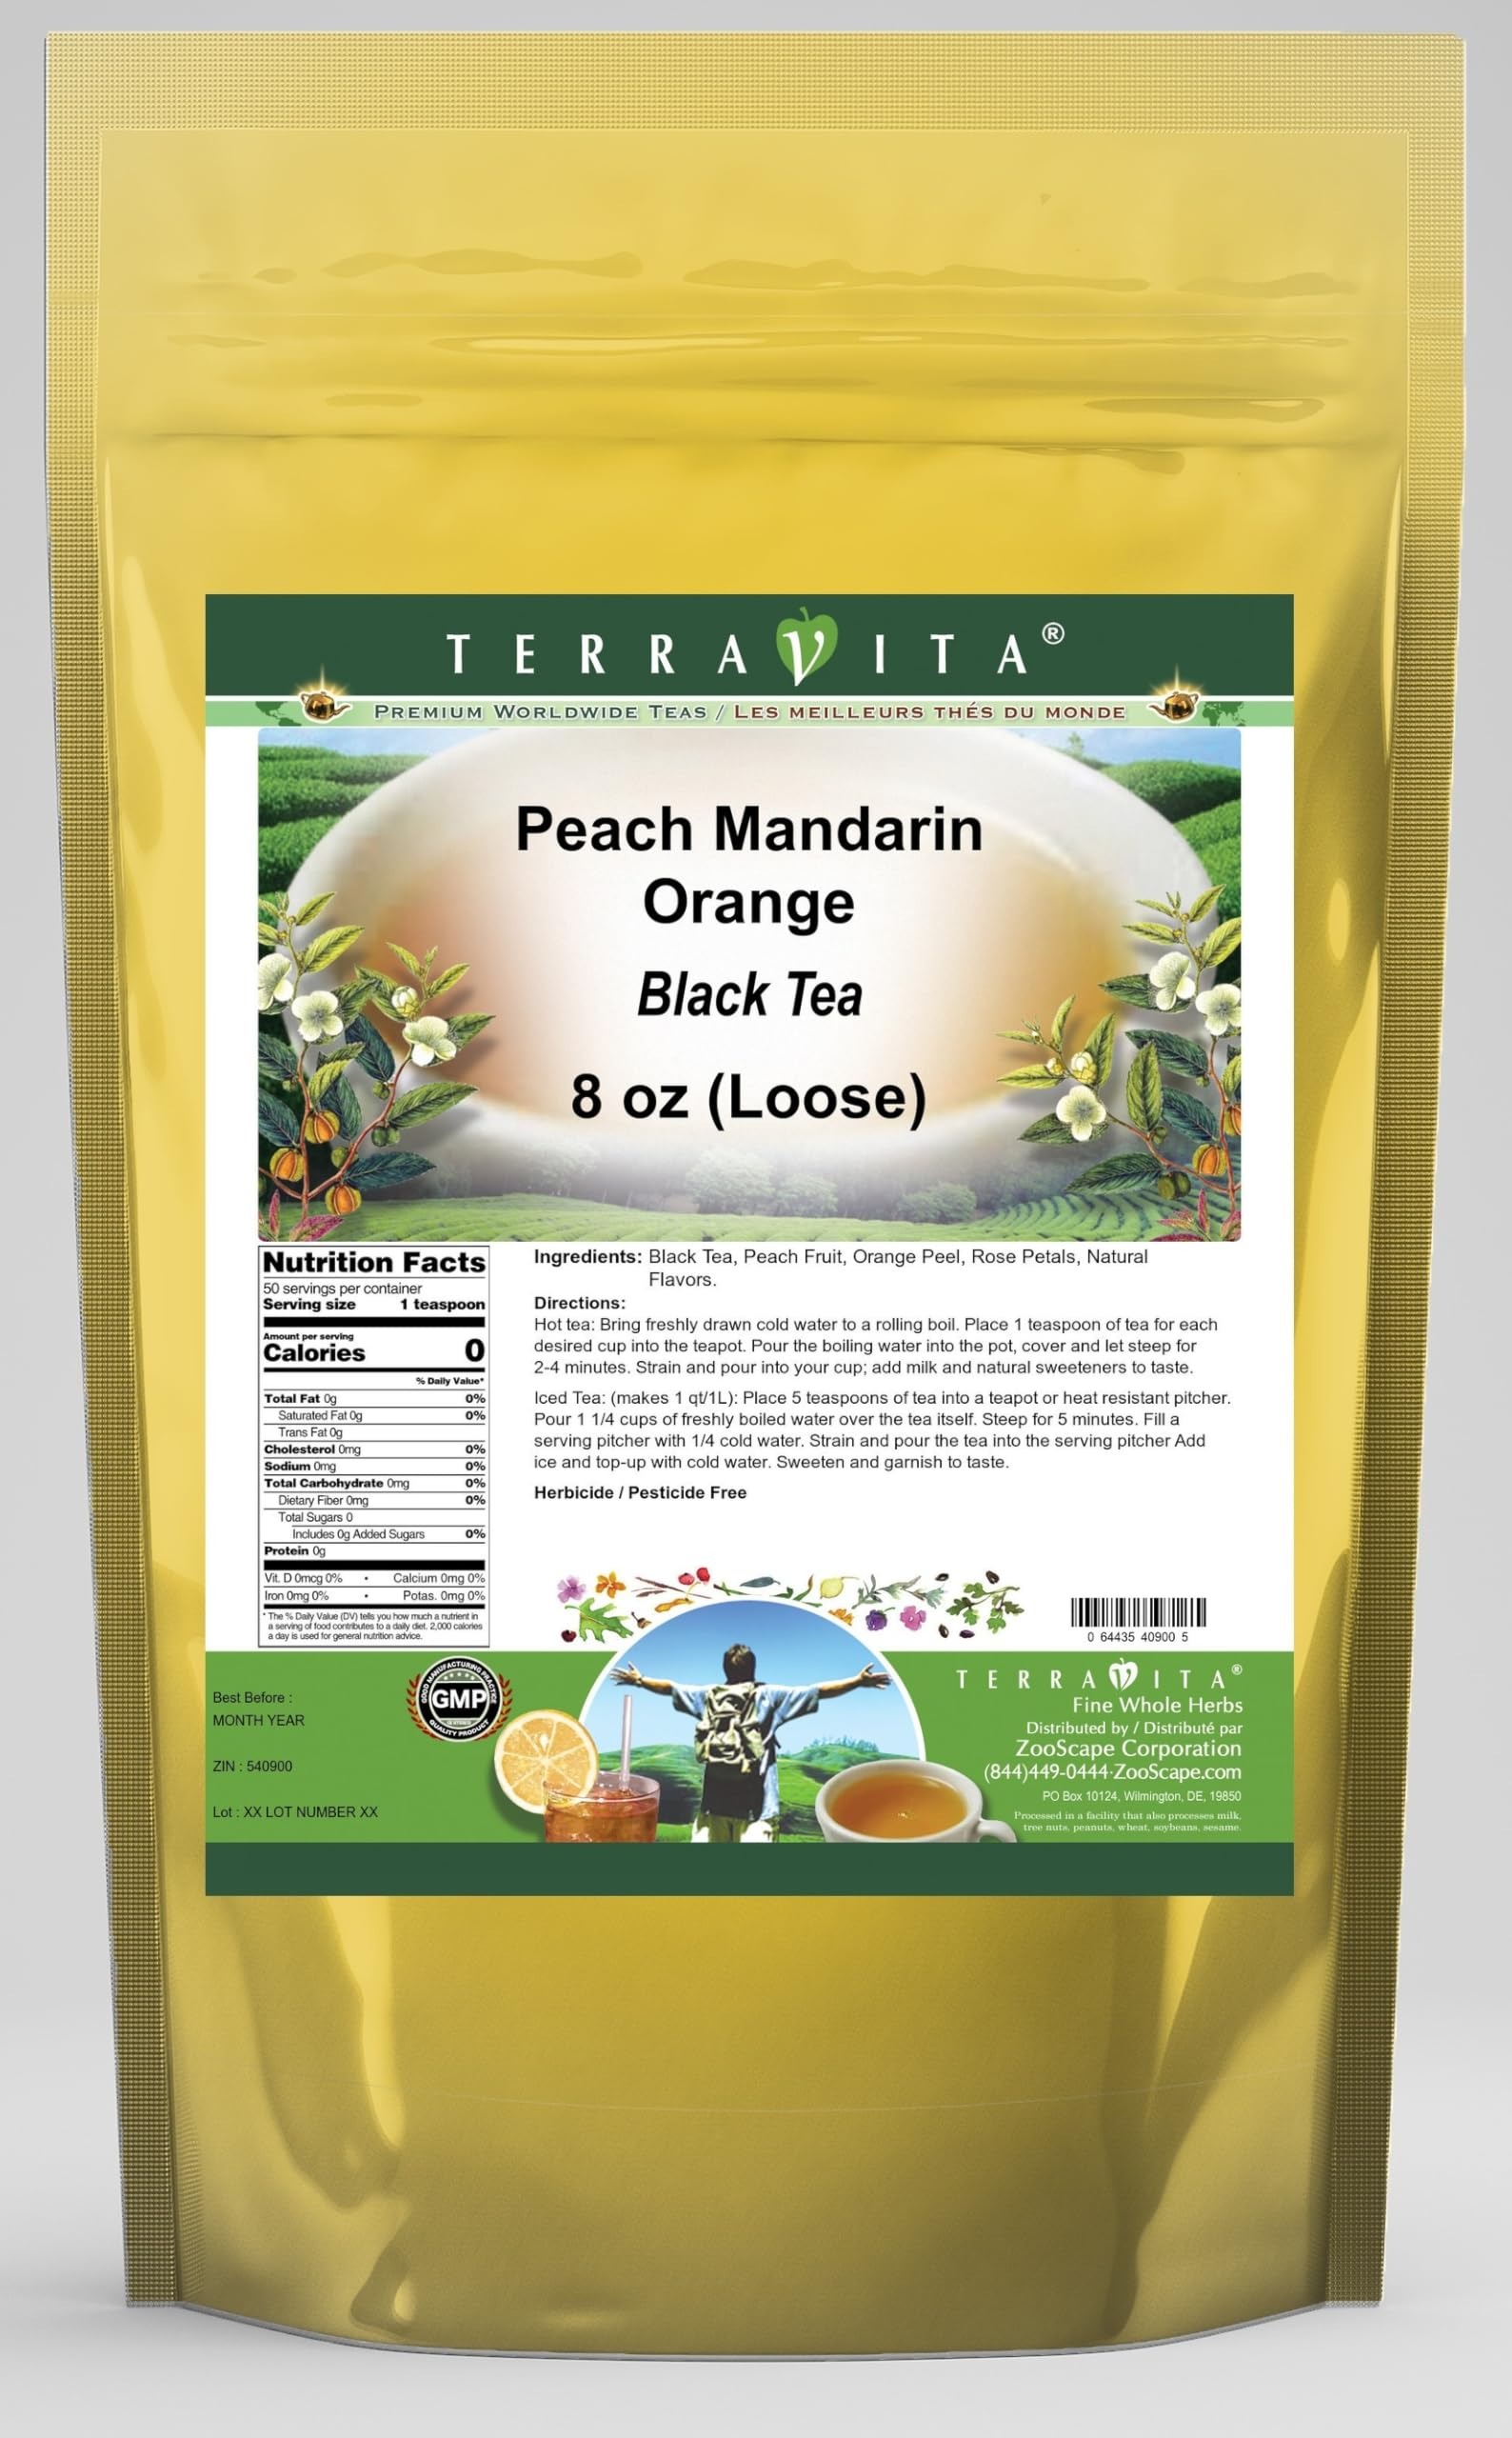
Item Name: Peach Mandarin Orange Black Tea (Loose) (8 oz, ZIN: 540900) - 2 Pack
Bullet Point 1: Our Peach Mandarin Orange Black Tea is a tasty flavored Black tea with Peach Fruit, Orange Peel and Rose Petals that has a refreshing taste that will impress you! The unique Peach Mandarin Orange taste is delicious! - Ingredients: Black tea, Peach Fruit, Orange Peel, Rose Petals and Natural Peach Mandarin Orange Flavor.
Bullet Point 2: No fillers.
Bullet Point 3: Manufacturer: TerraVita
Bullet Point 4: Size: 8 oz
Bullet Point 5: Loose Leaf Black Tea - Packed in a convenient upright pouch!
Product Description: Our Peach Mandarin Orange Black Tea is a tasty flavored Black tea with Peach Fruit, Orange Peel and Rose Petals that has a refreshing taste that will impress you! The unique Peach Mandarin Orange taste is delicious! - Ingredients: Black tea, Peach Fruit, Orange Peel, Rose Petals and Natural Peach Mandarin Orange Flavor. - Hot tea brewing method: Bring freshly drawn cold water to a rolling boil. Place 1 teaspoon of tea for each desired cup into the teapot. Pour the boiling water into the pot, cover and let steep for 2-4 minutes. Strain and pour into your cup; add milk and natural sweeteners to taste. - Iced tea brewing method: (to make 1 liter/quart): Place 5 teaspoons of tea into a teapot or heat resistant pitcher. Pour 1 1/4 cups of freshly boiled water over the tea itself. Steep for 5 minutes. Fill a serving pitcher with 1/4 cold water. Strain and pour the tea into the serving pitcher Add ice and top-up with cold water. Sweeten and garnish to taste. - TerraVita is an exclusive line of premium-quality, natural source products that use only the finest, purest and most potent ingredients found around the world. TerraVita is hallmarked by the highest possible standards of purity, potency, stability and freshness. All of our products are prepared with the highest elements of quality control, from raw materials through the entire manufacturing process, up to and including the moment that the bottles or bags are sealed for freshness and shipped out to you. Our highest possible standards are certified by independent laboratories and backed by our personal guarantee. - TerraVita exists to meet and ensure your family's health and wellness without the harmful effects of chemicals and health products. We strive to make all of our products affordable and reliable and are constantl
Value: 16.0
Unit: Ounce

Price: 24.29